Claude Alexandre, Count of Bonneval

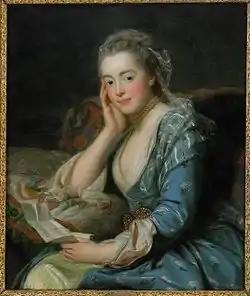
Judith Charlotte, Countess of Bonneval, née de Gontaut, painted by Alexander Roslin

Through the influence of Prince Eugene of Savoy he obtained a general's command in the Austrian army, and fought with great bravery and distinction against France and afterwards against the Ottoman Empire. In 1706 he removed and then lost the only manuscript of Rutilius Namatianus from Bobbio in Italy.